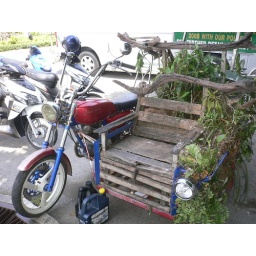
wooden side car in phuket